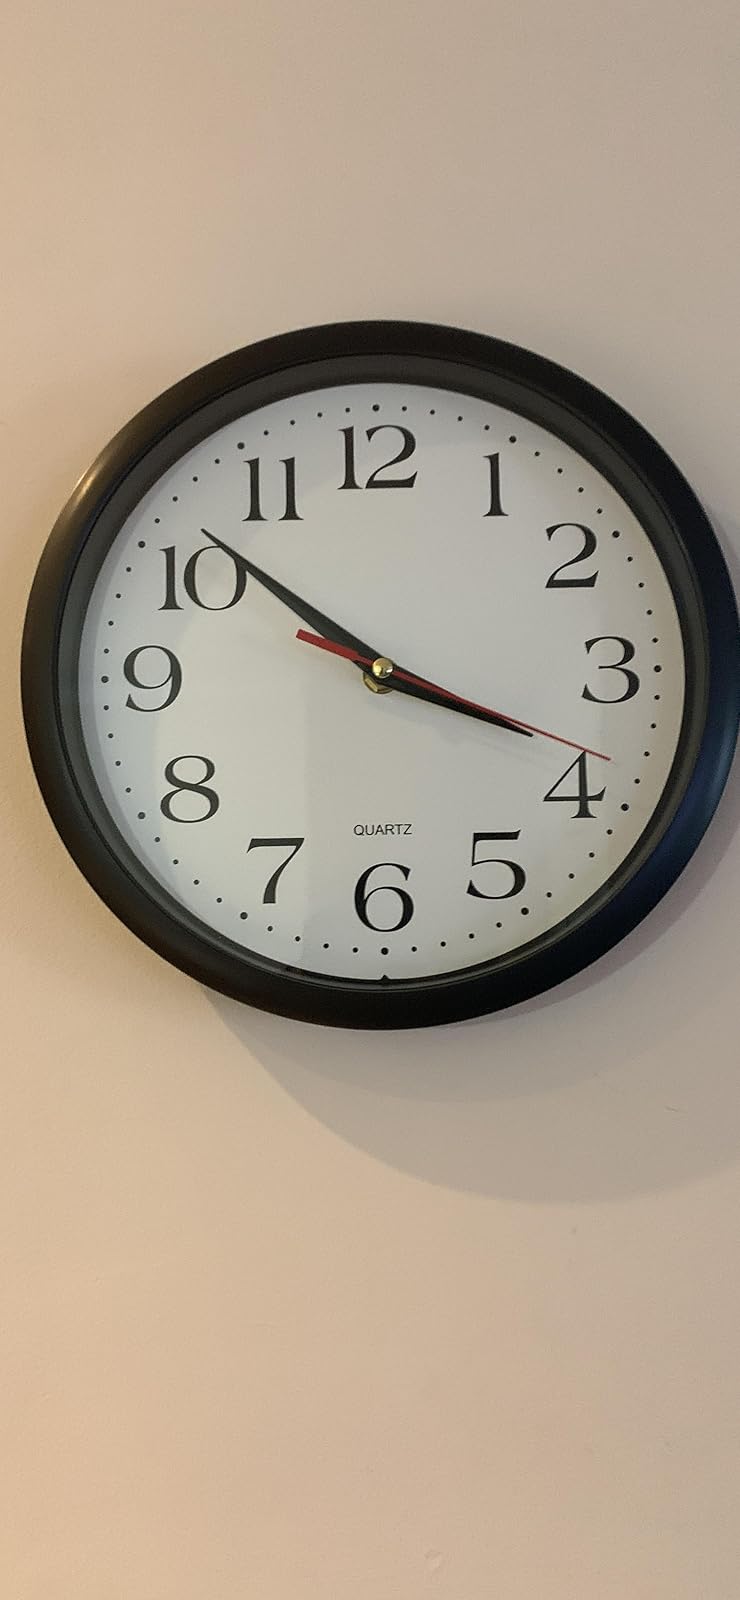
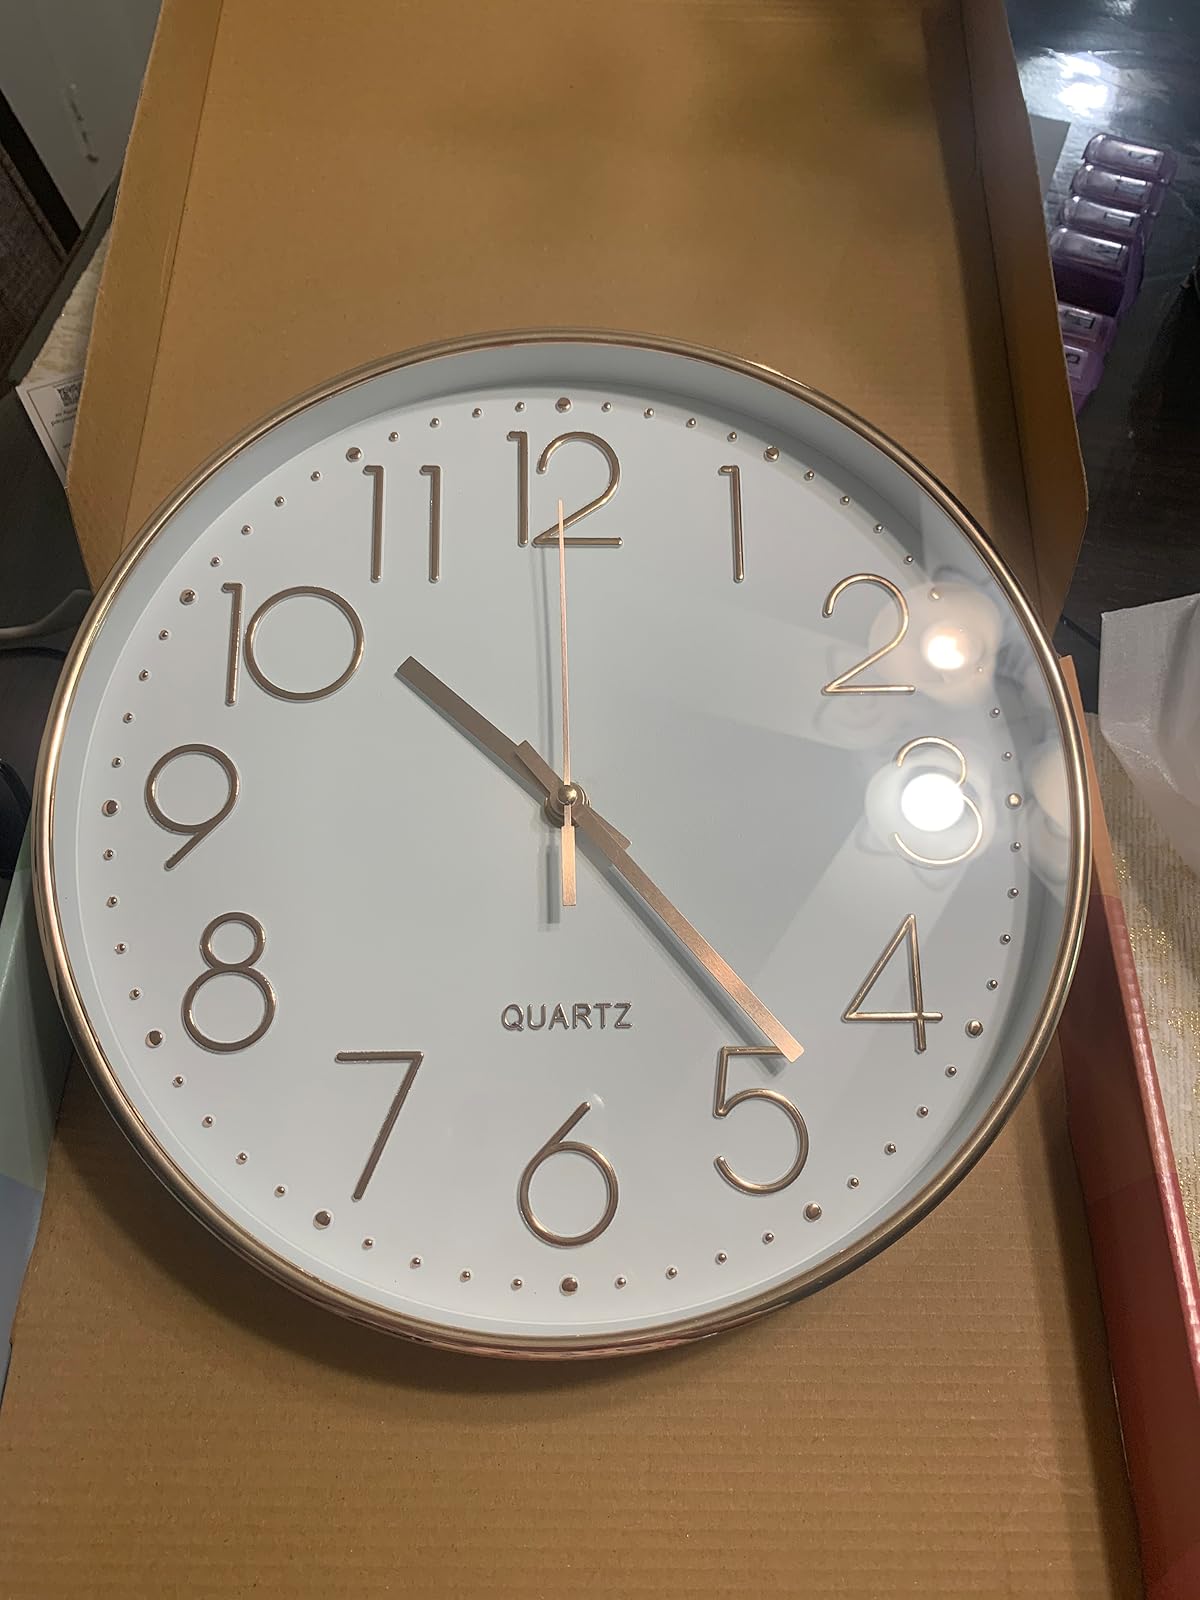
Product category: clock
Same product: no